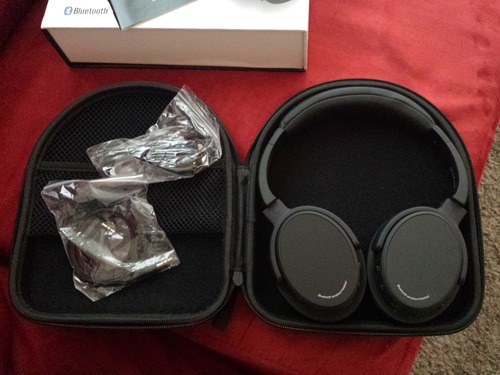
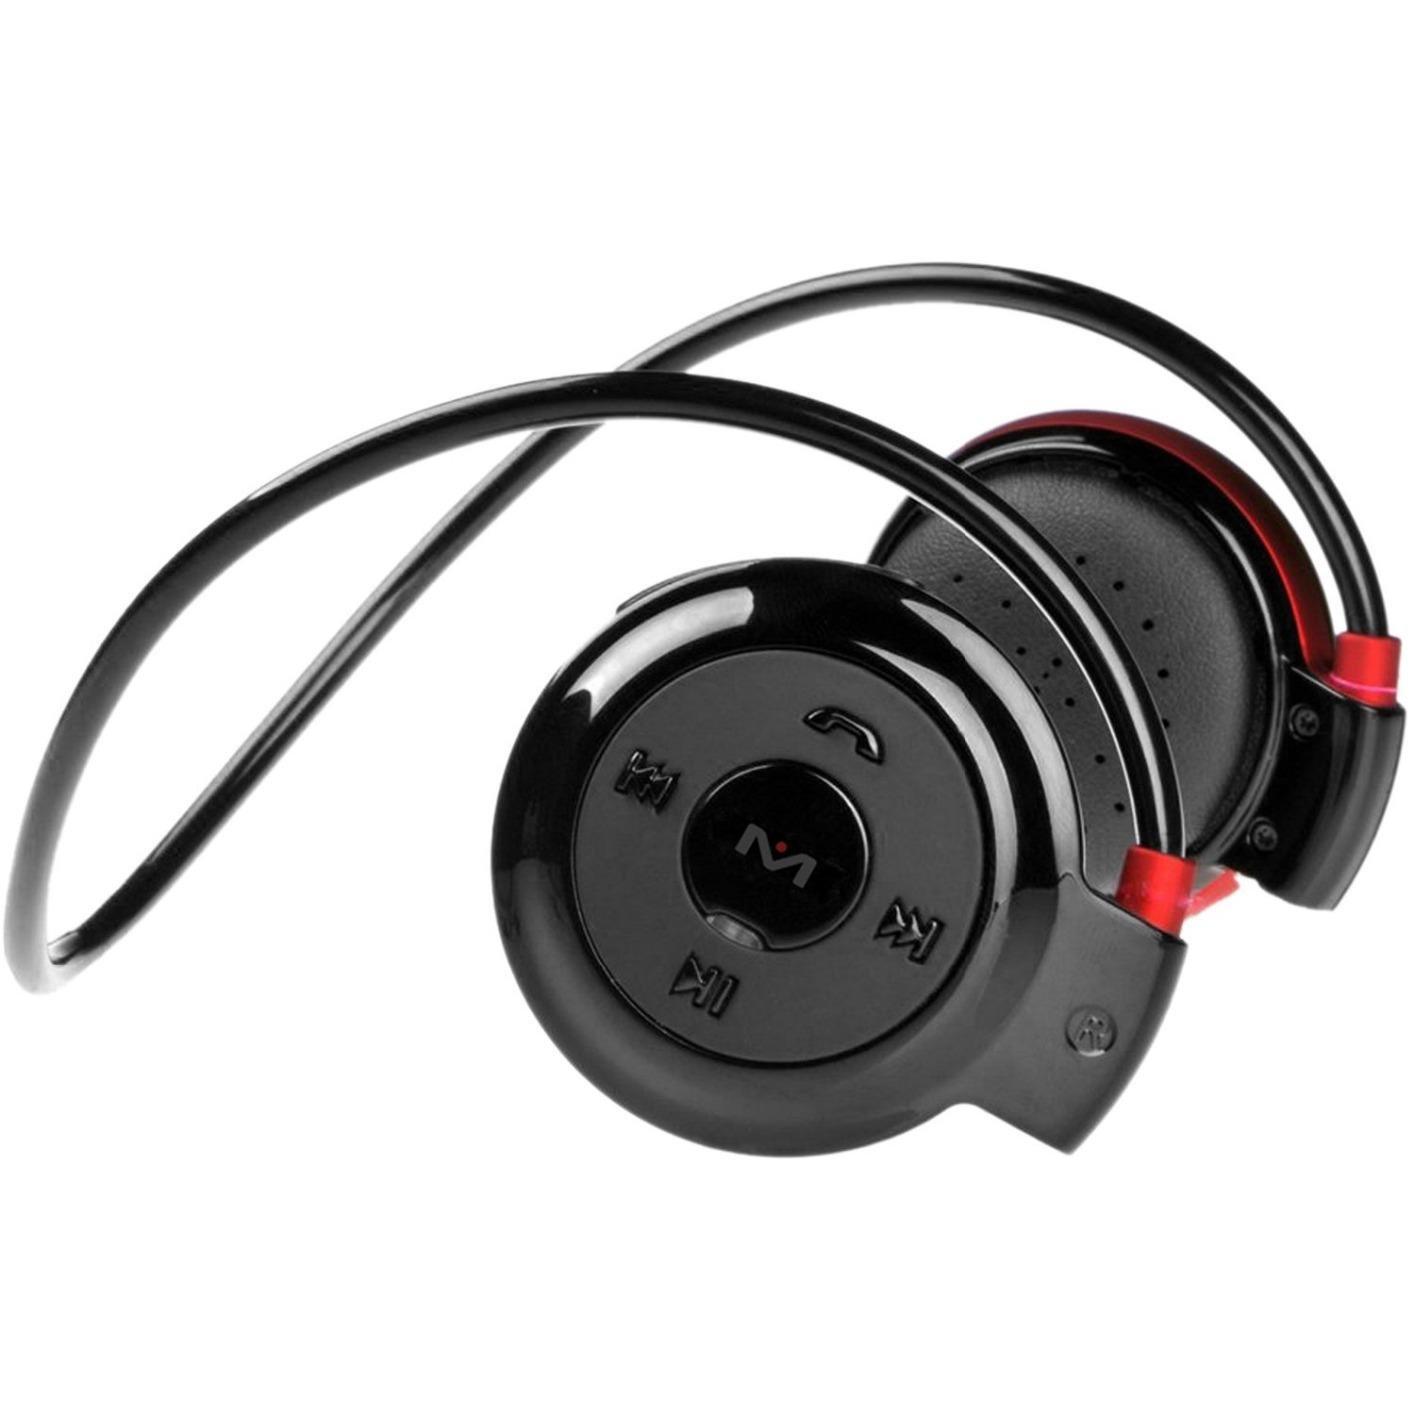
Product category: headphones
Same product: no